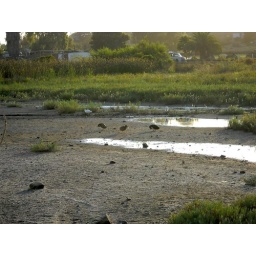
Typical view of birds - ducks and egrets - in San Elijo Lagoon, a saltarsh protected wetland in San Diego County, California.